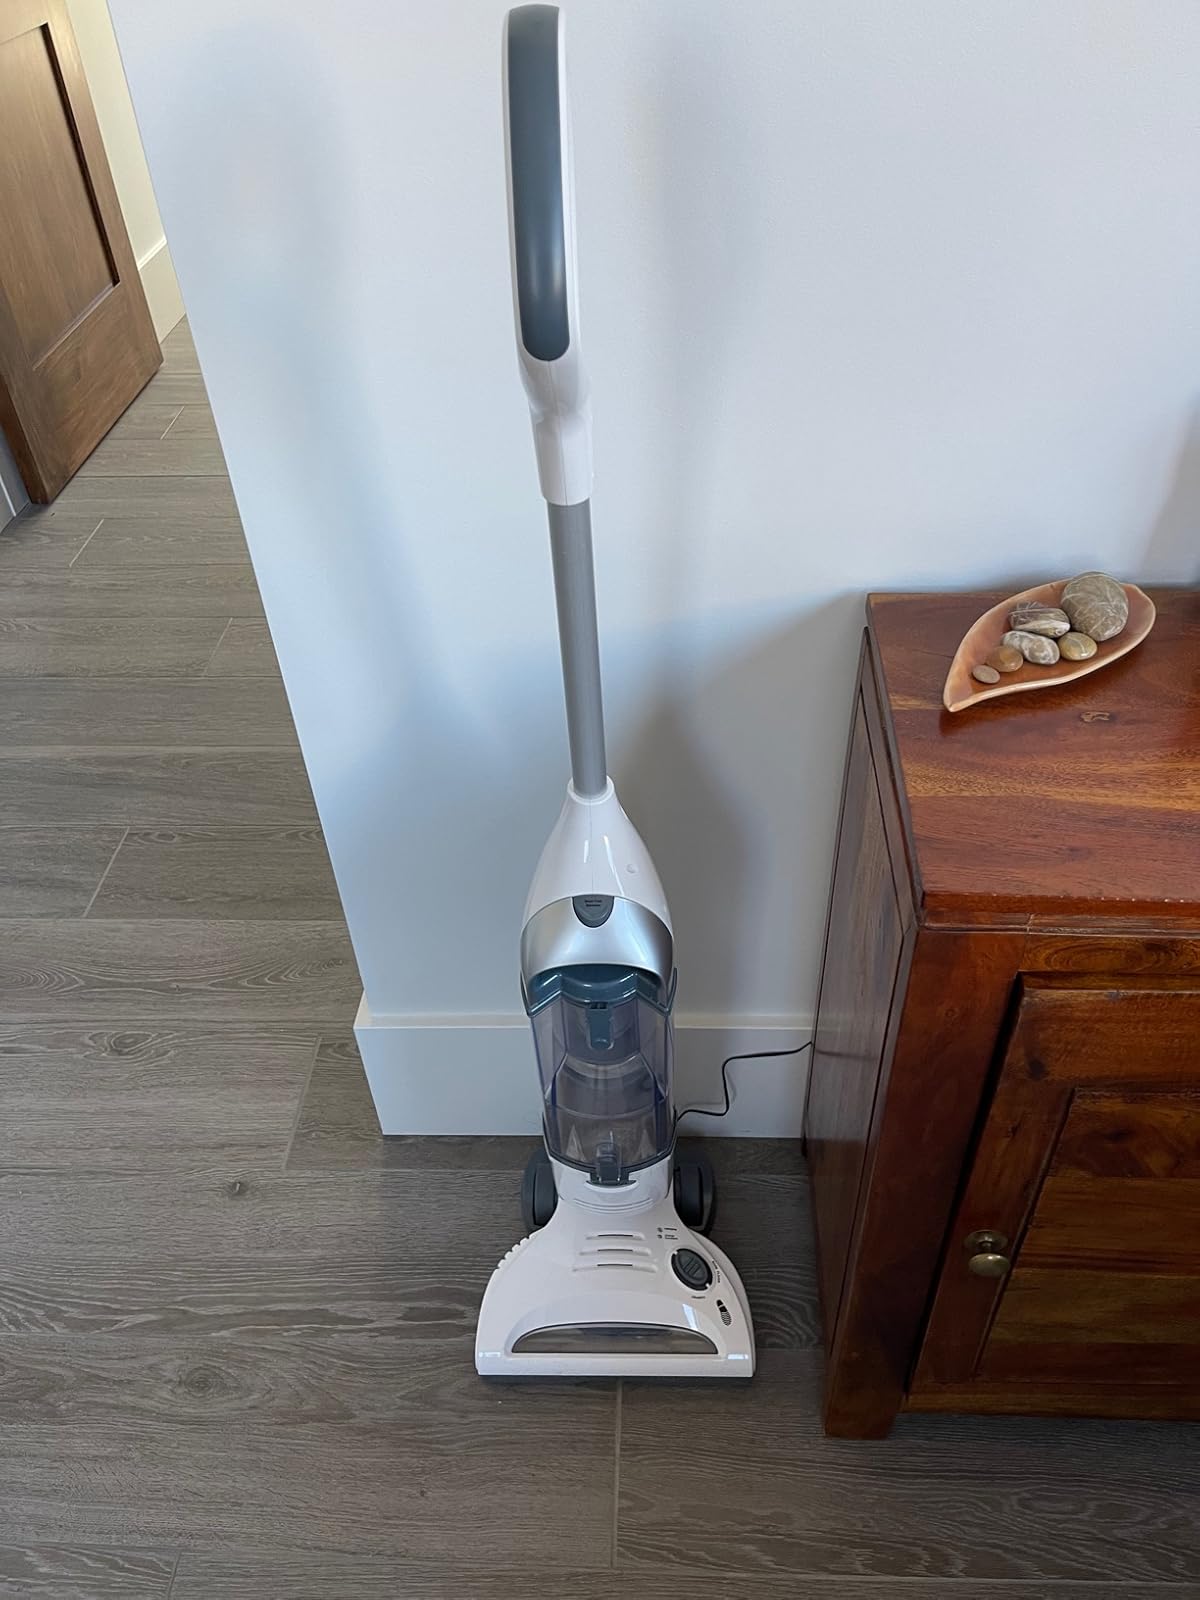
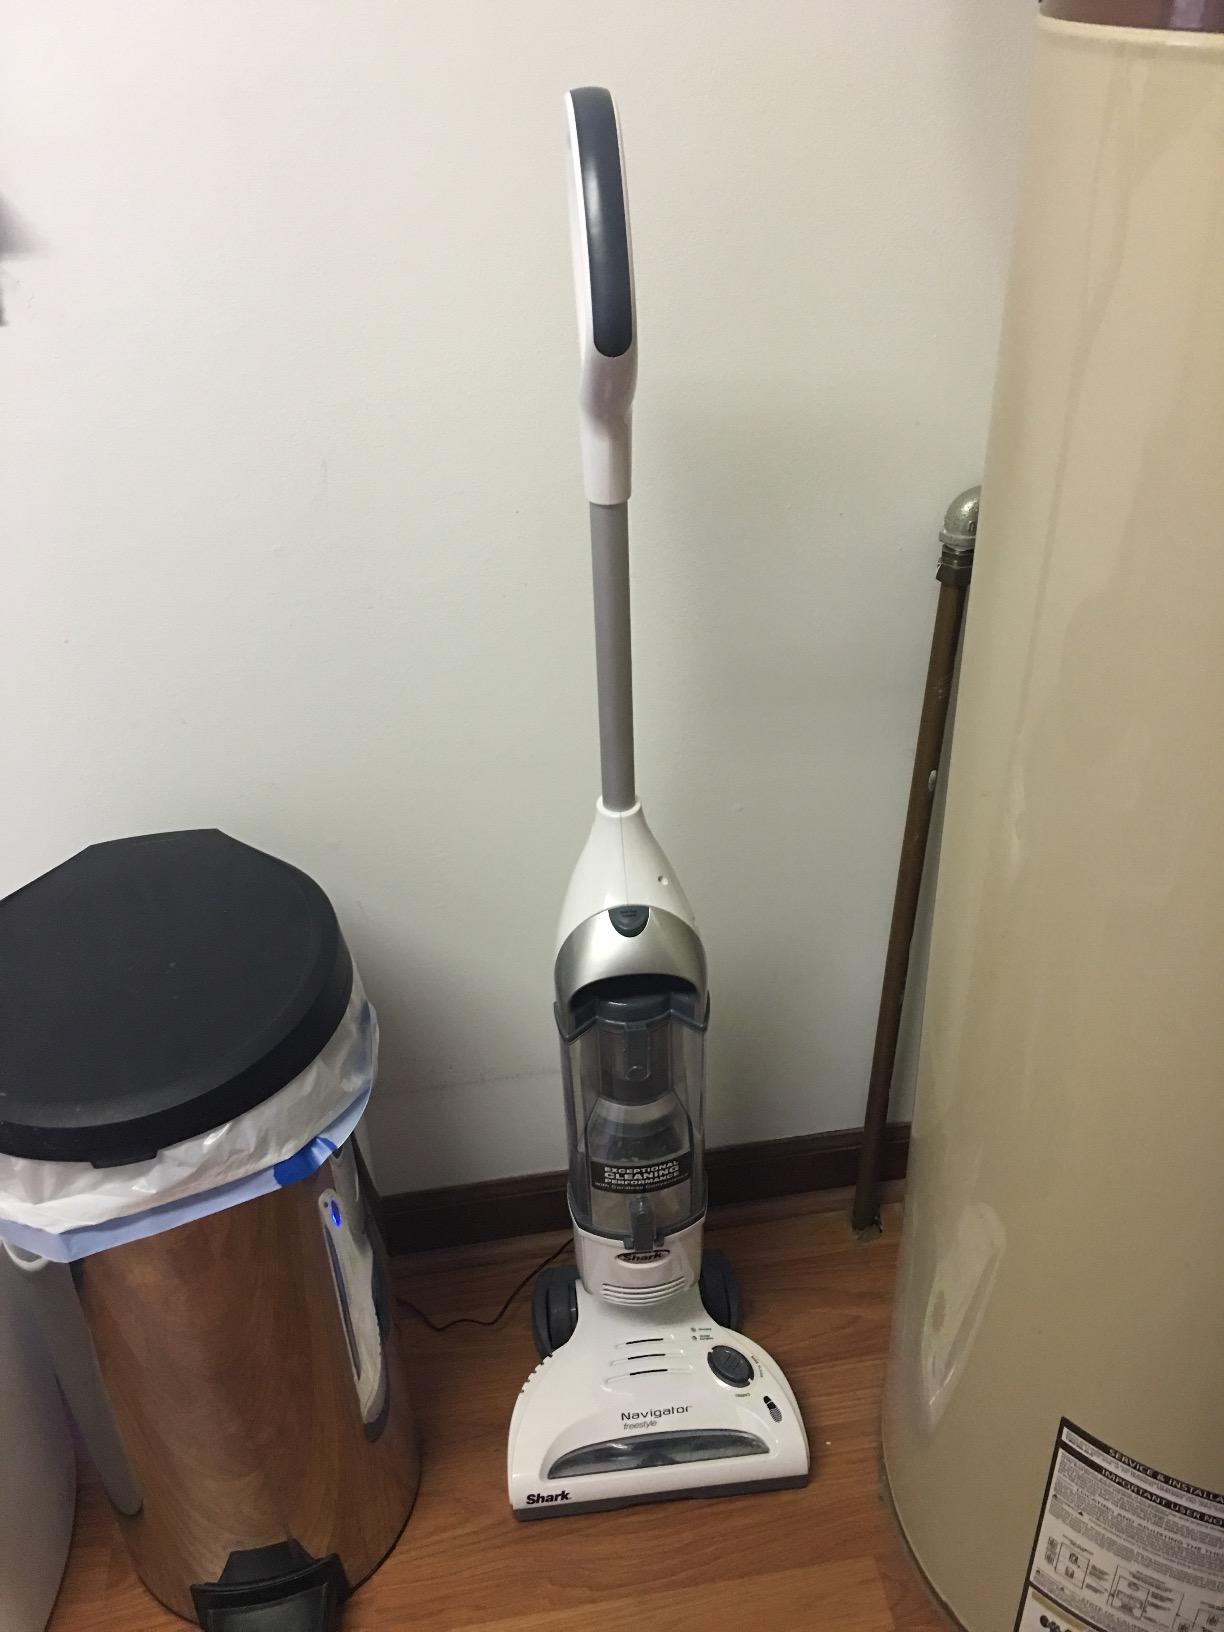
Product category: items_vacuum
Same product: yes